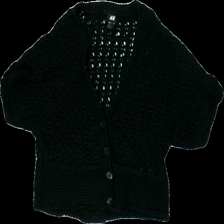
View: front
Type: Cardigan
Category: Ladies
Brand: H&M
Colors: White, Beige, Green, Multicolor
Material: 100% cotton
Pattern: Other
Cut: Regular
Size: M
Season: All
Price range: 50-100
Recommended usage: Reuse